Spinosauridae

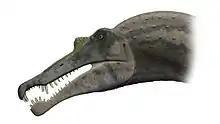
Life restoration of the head of "Spinosaurus"

In the past, spinosaurids have often been considered piscivores (fish-eaters) in the main, based on comparisons of their jaws with those of modern crocodilians. In 2007, British paleontologist Emily J. Rayfield and colleagues conducted biomechanical studies on the skull of "Baryonyx", which had a long, laterally compressed skull, comparing it to gharial (long, narrow, tubular) and alligator (flat and wide) skulls. They found that the structure of baryonychine jaws converged on that of gharials, in that the two taxa showed similar response patterns to stress from simulated feeding loads, and did so with and without the presence of a (simulated) secondary palate. The gharial, exemplar of a long, narrow, and tubular snout, is a fish specialist. However, this snout anatomy does not preclude other options for the spinosaurids. The gharial is the most extreme example and a fish specialist; Australian freshwater crocodiles, which have similarly shaped skulls to gharials, also specialize more on fish than sympatric, broad snouted crocodiles and are opportunistic feeders which eat all manner of small aquatic prey, including insects and crustaceans. Thus, spinosaurids' snouts correlate with piscivory; this is consistent with hypotheses of this diet for spinosaurids, in particular baryonychines, but it does not indicate that they were solely piscivorous.